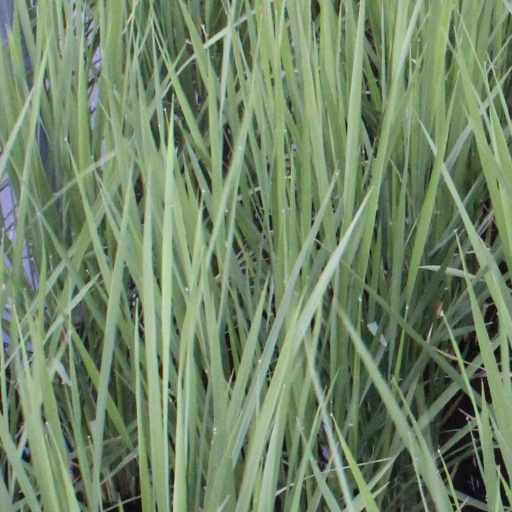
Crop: rice